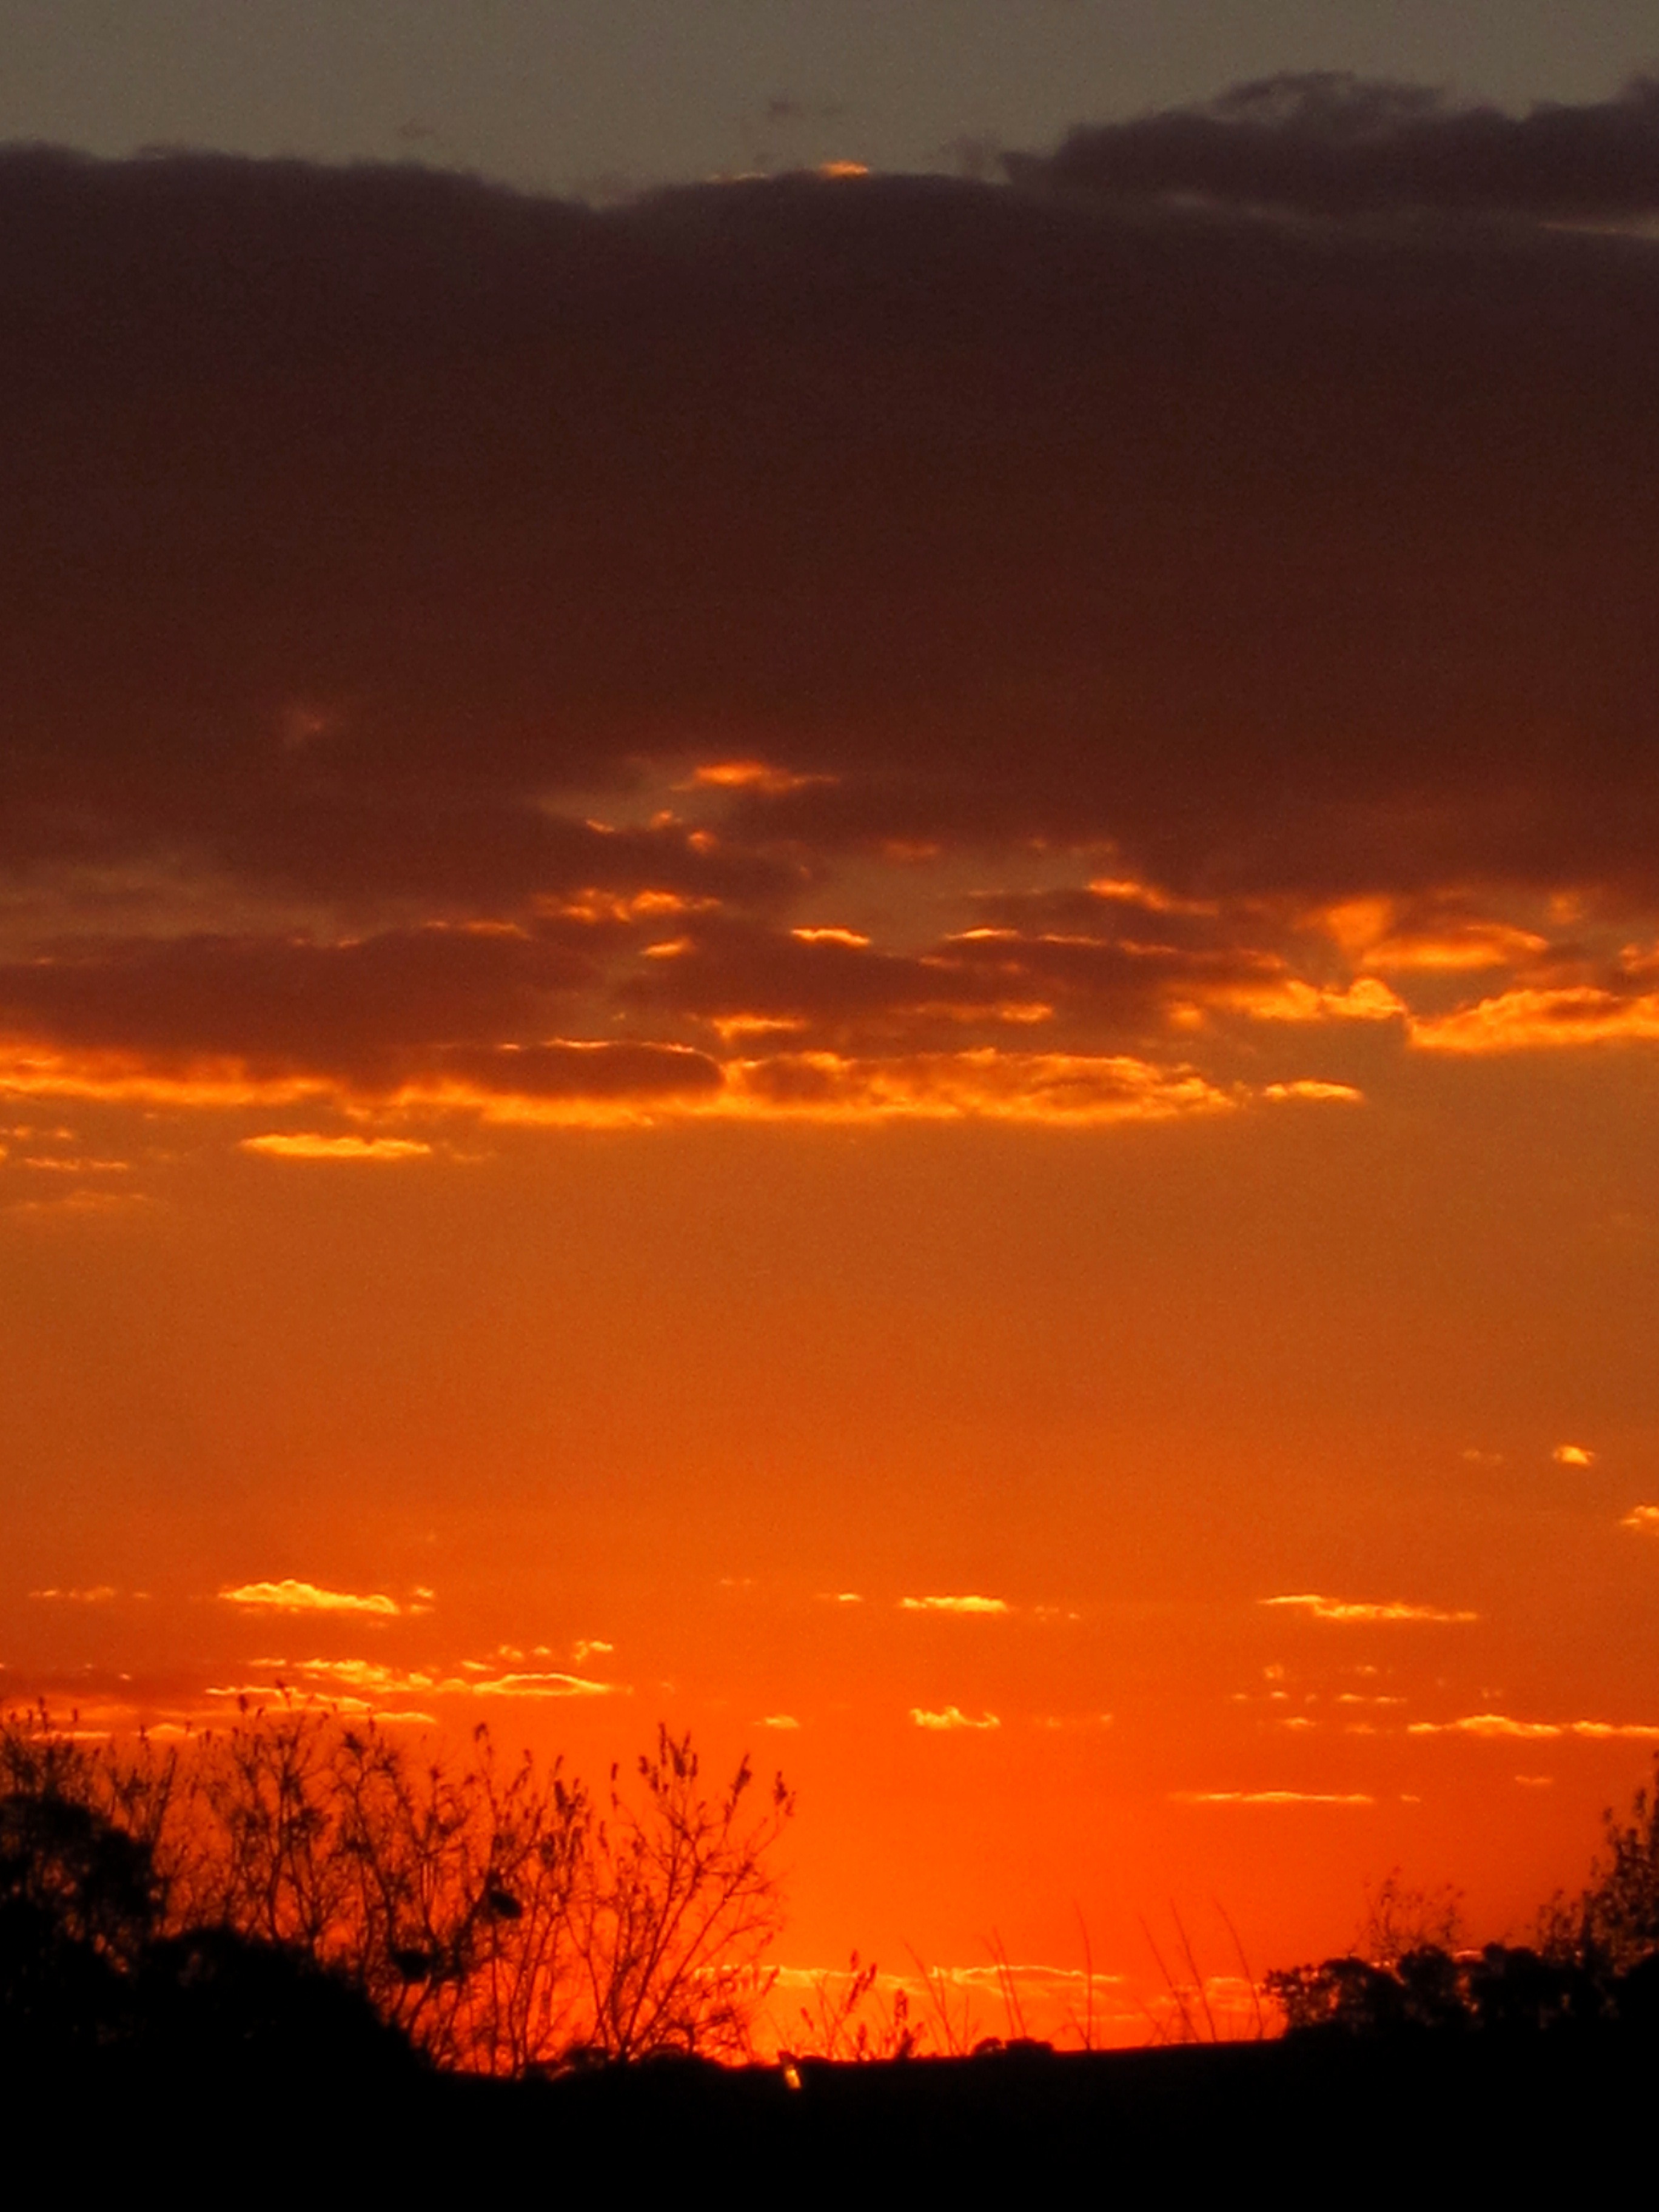
landscape, horizon, cloud, sky, sun, sunrise, sunset, sunlight, morning, dawn, atmosphere, dusk, daytime, evening, orange, calm, glow, clouds, bright, afterglow, meteorological phenomenon, atmosphere of earth, computer wallpaper, geological phenomenon, red sky at morning, ecoregion, gilt edging